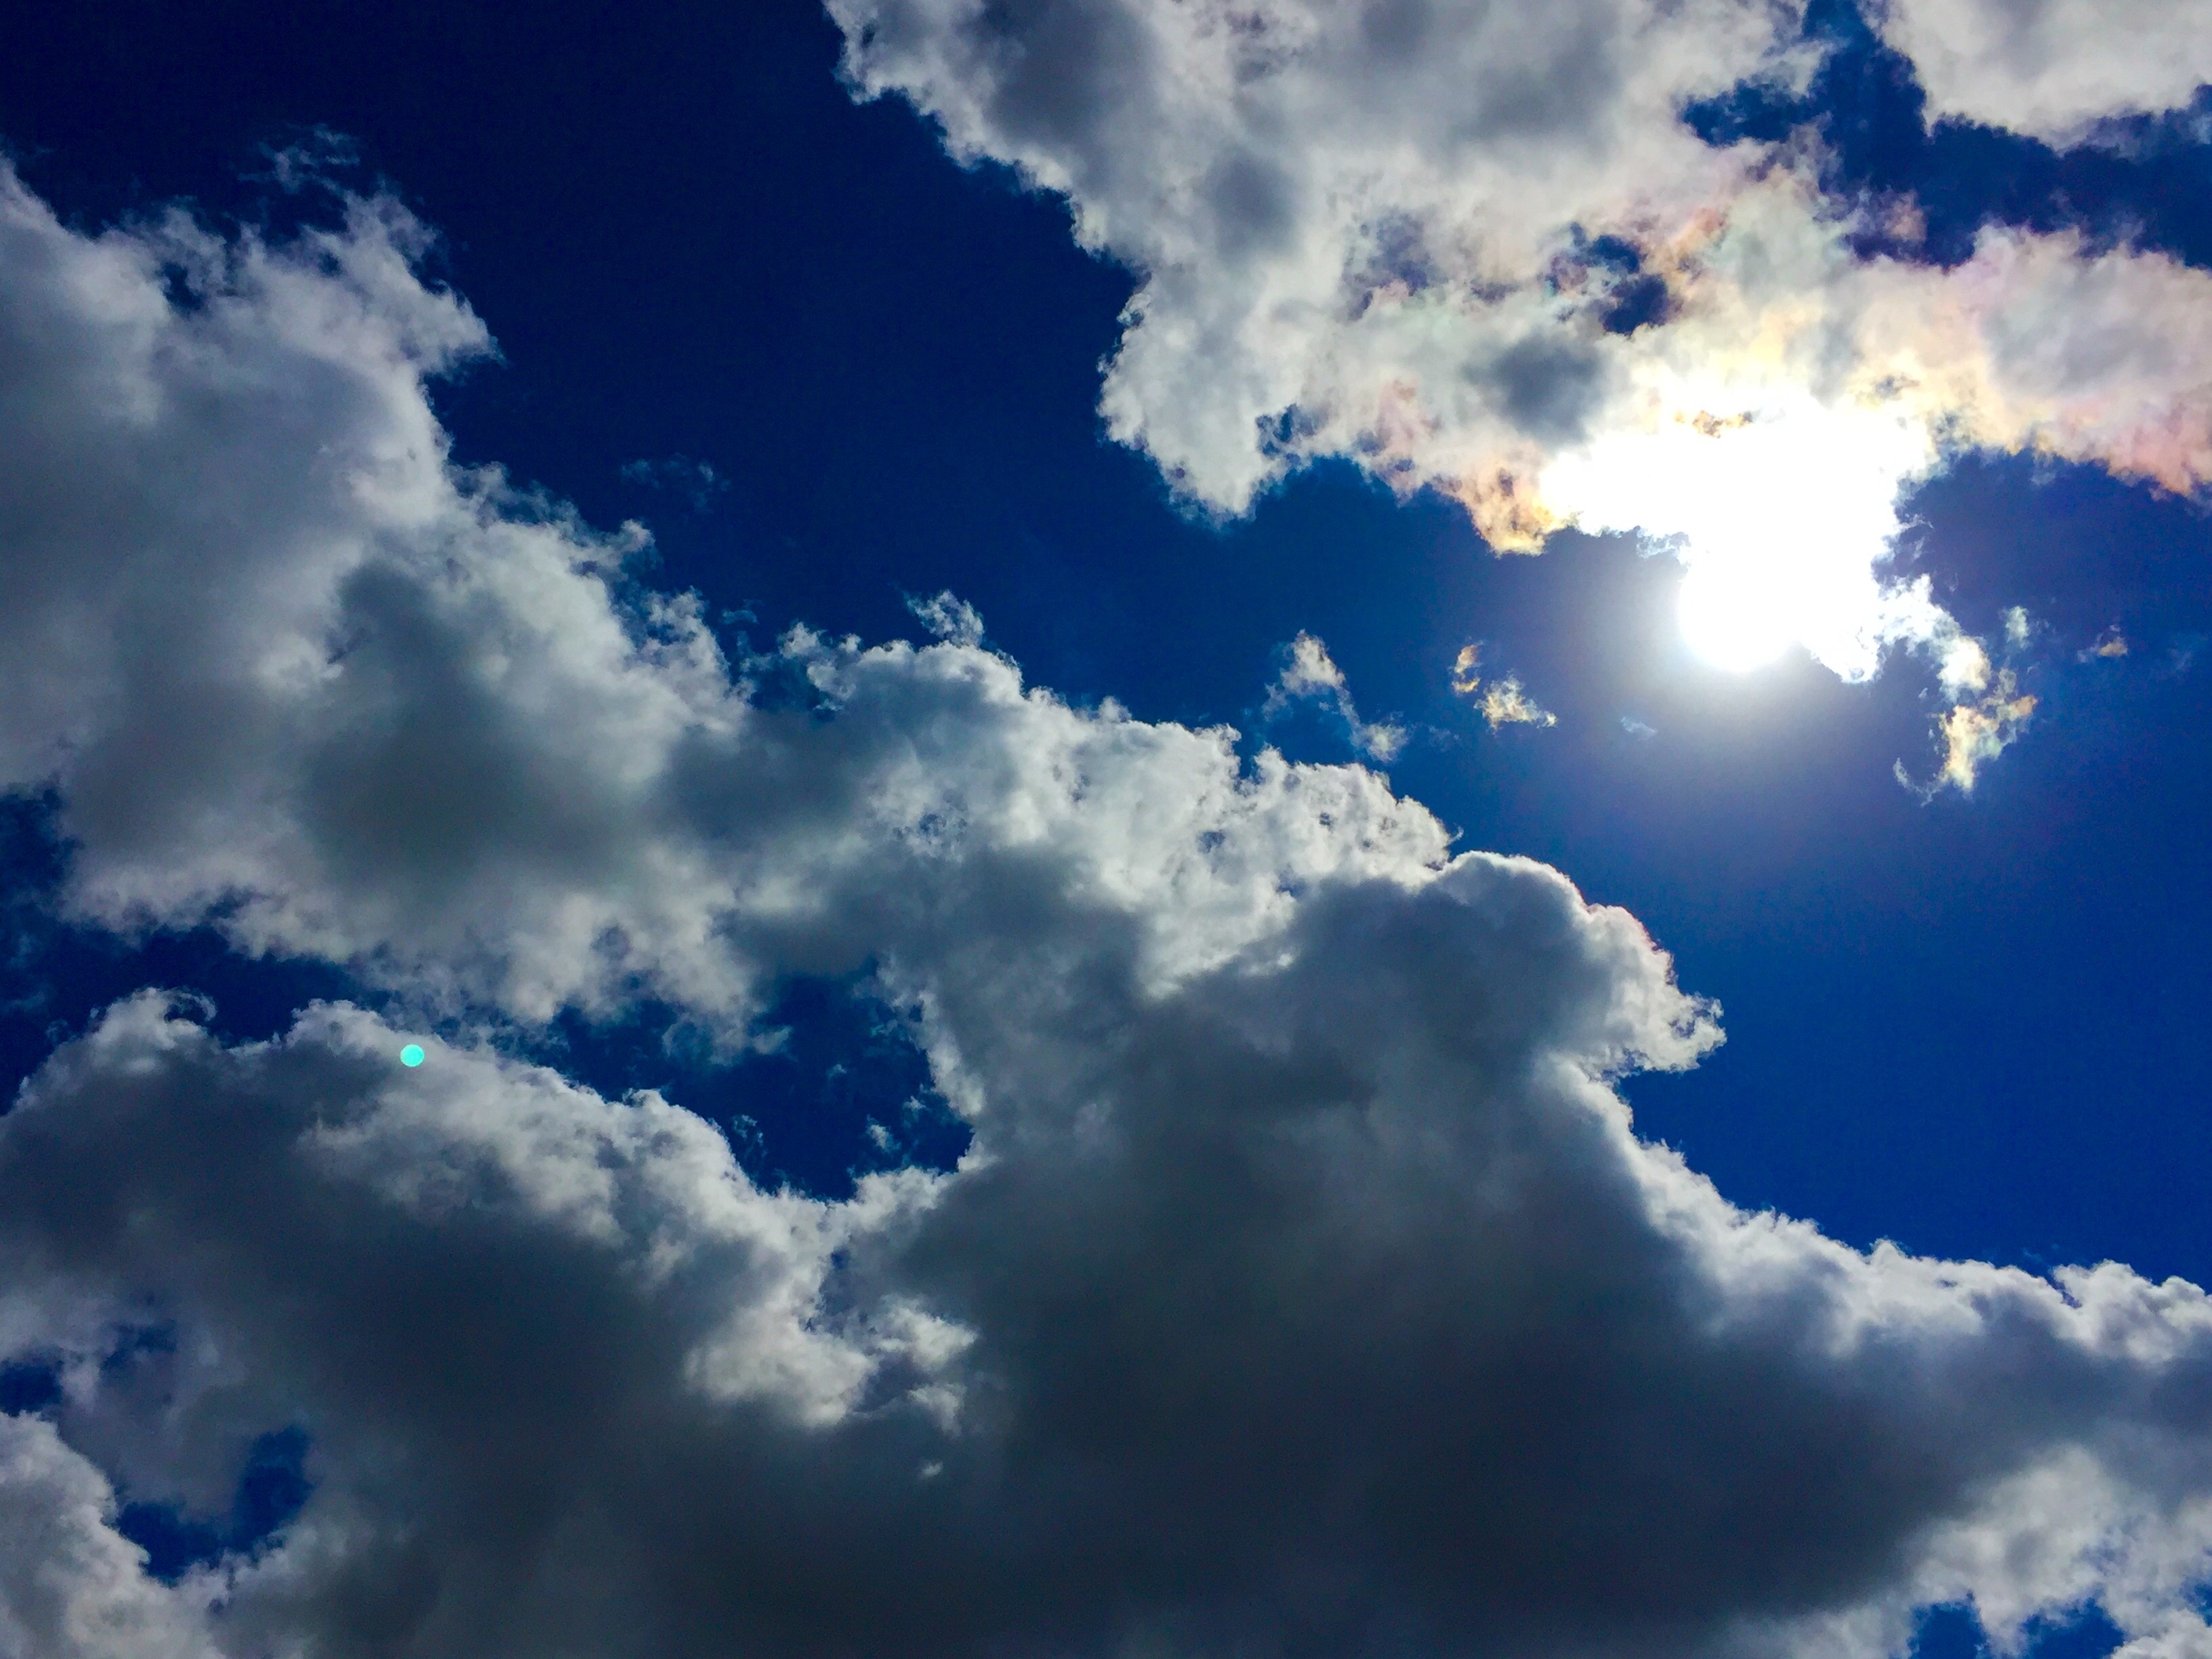
nature, cloud, sky, skyline, sunlight, atmosphere, daytime, scenic, scenery, cumulus, clouds, clouds sky, sky clouds, meteorological phenomenon, atmosphere of earth